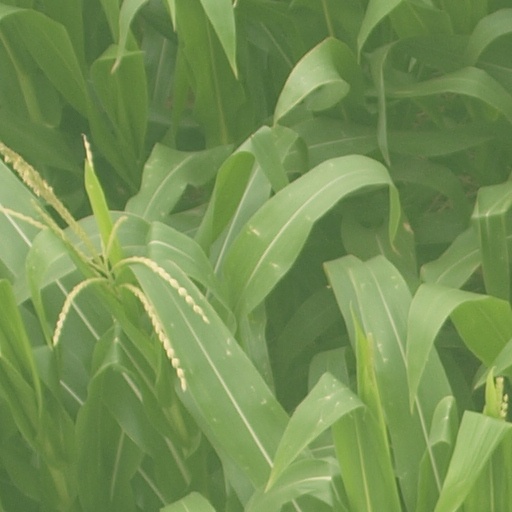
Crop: maize; corn